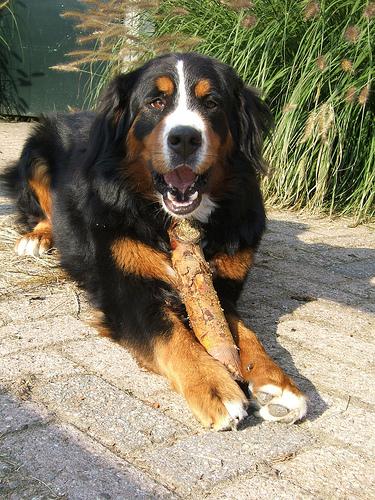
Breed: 211-n000061-Bernese_mountain_dog